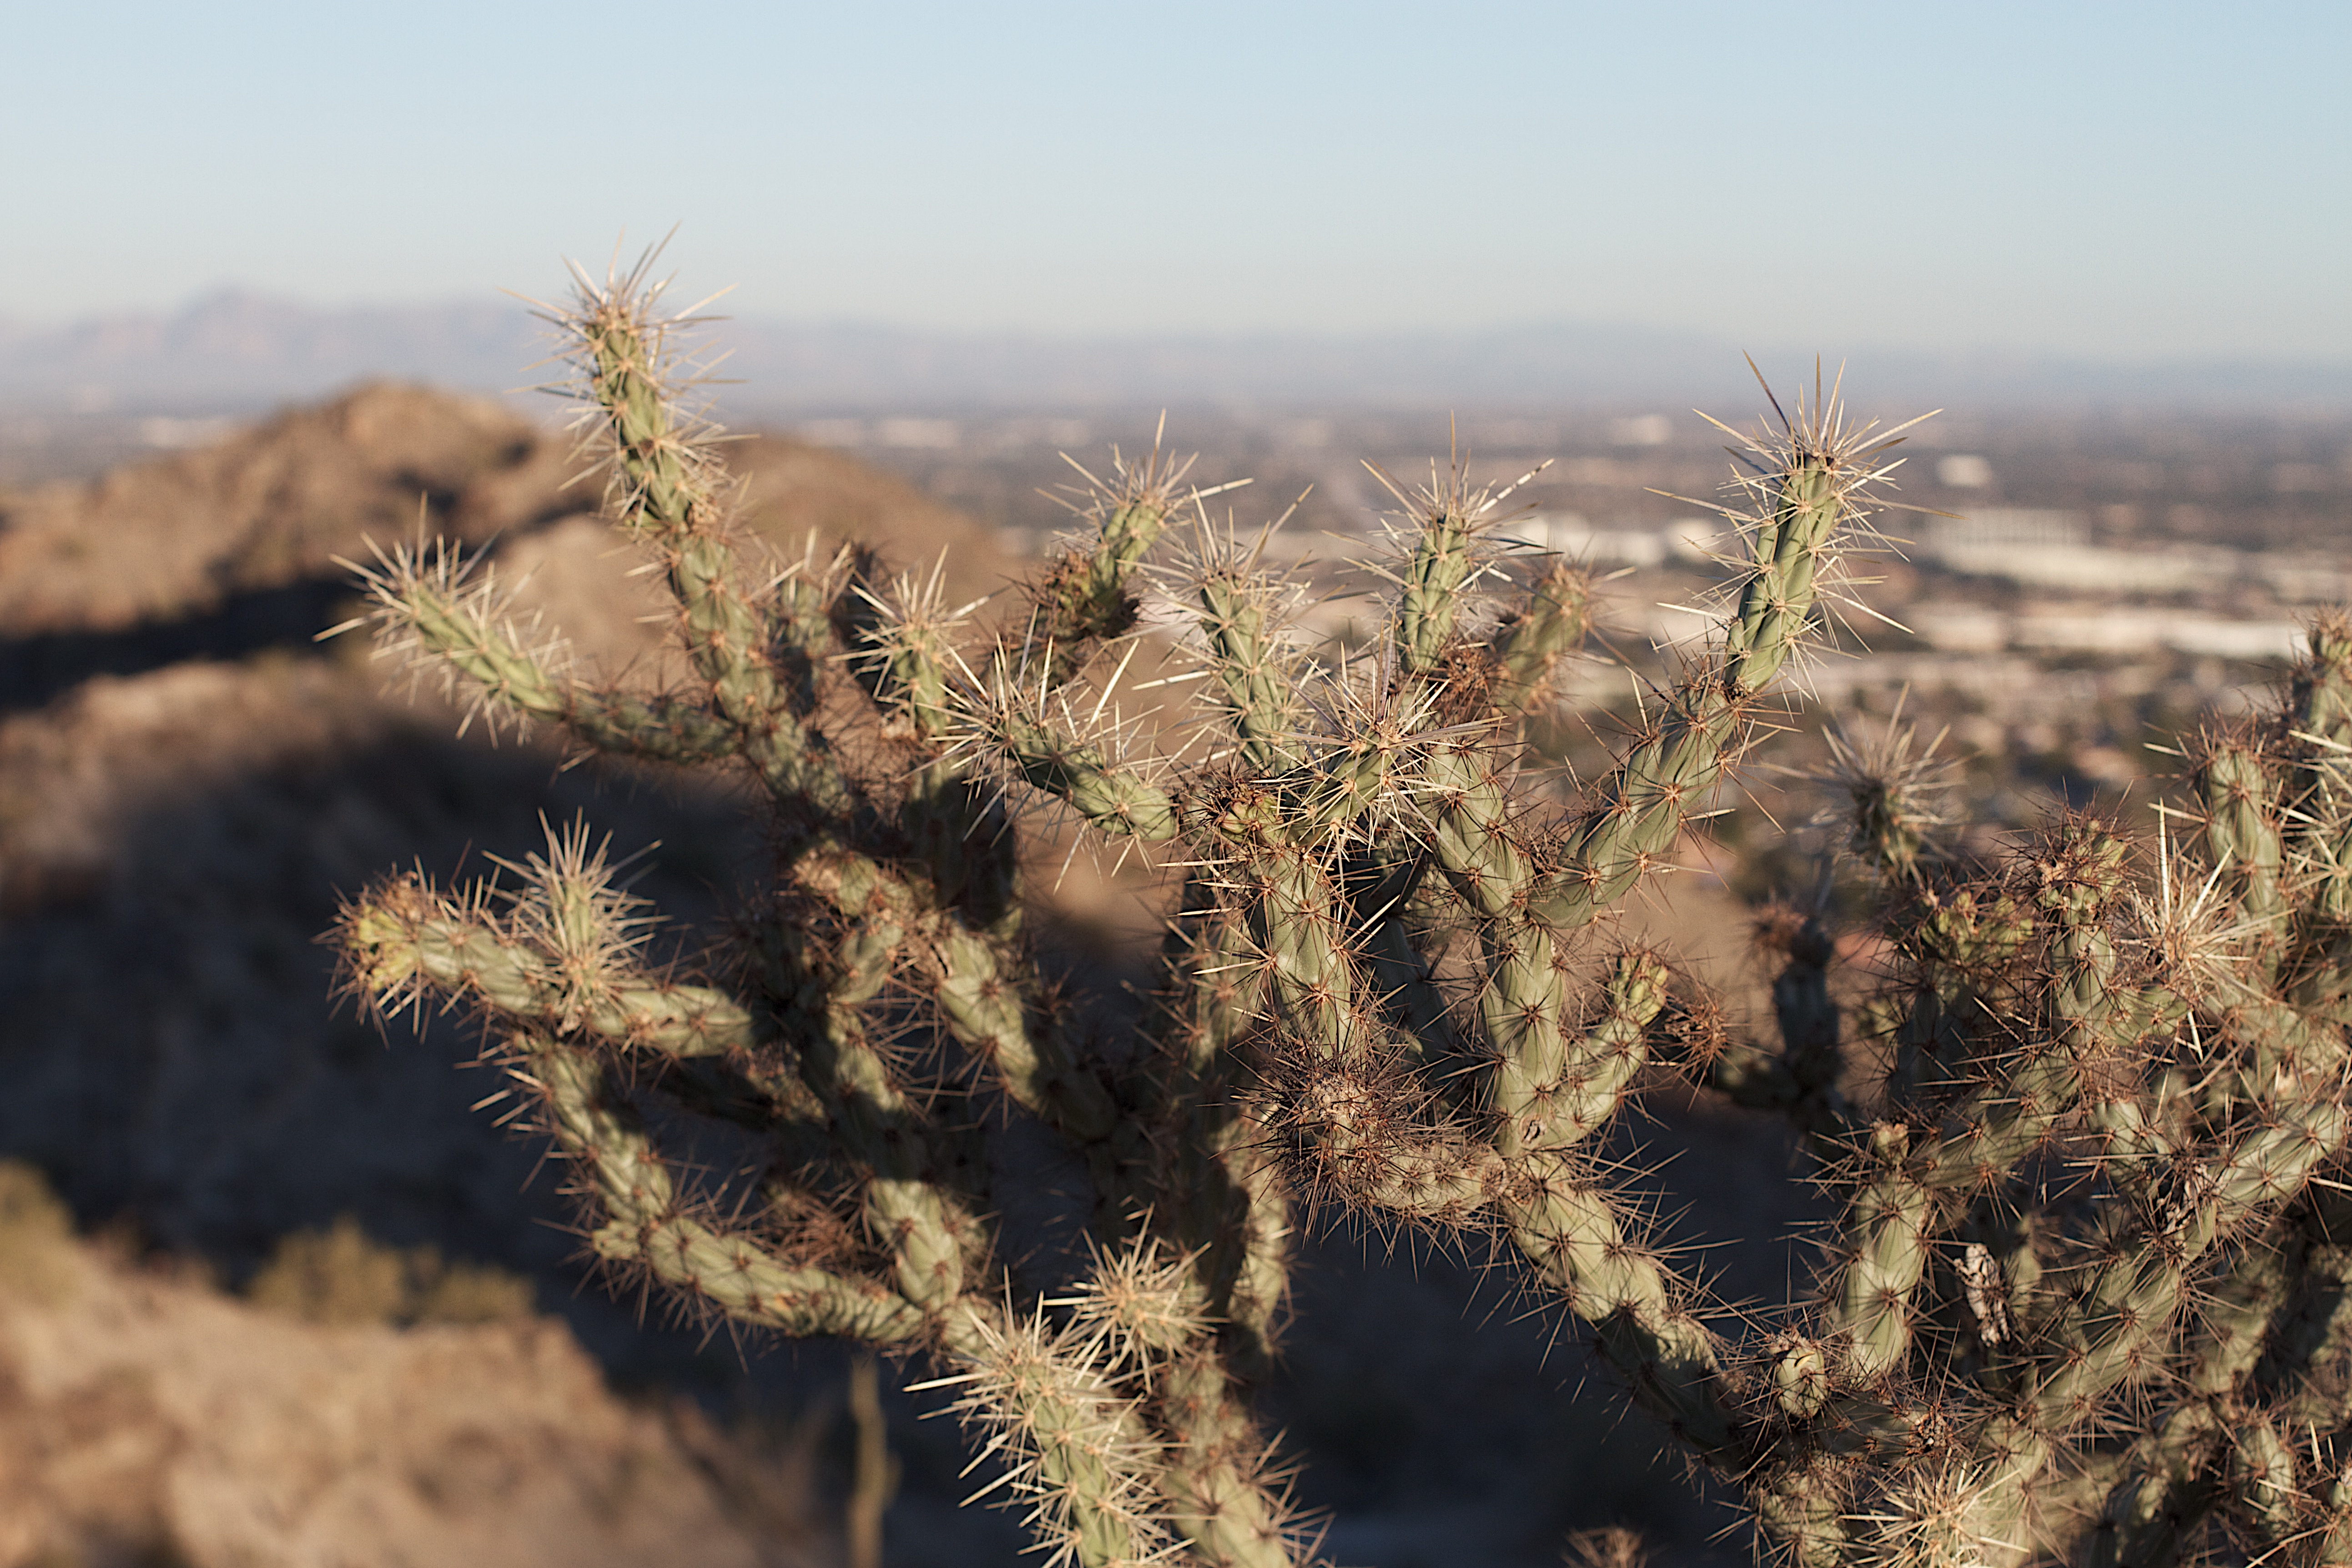
landscape, tree, nature, grass, cactus, plant, field, prairie, desert, flower, frost, soil, agriculture, flora, wildflower, flowering plant, grass family, land plant, thorns spines and prickles, arecales